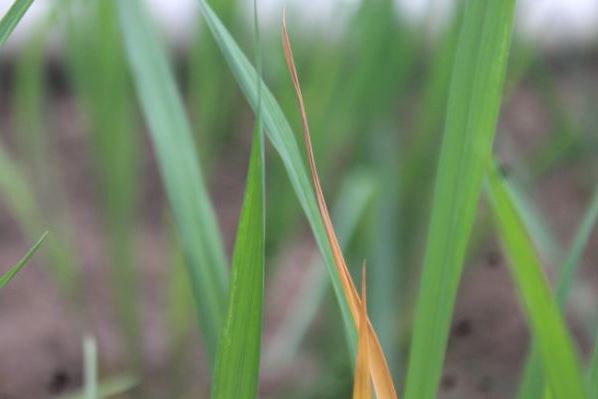
Disease: Tungro